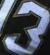
Number: 3